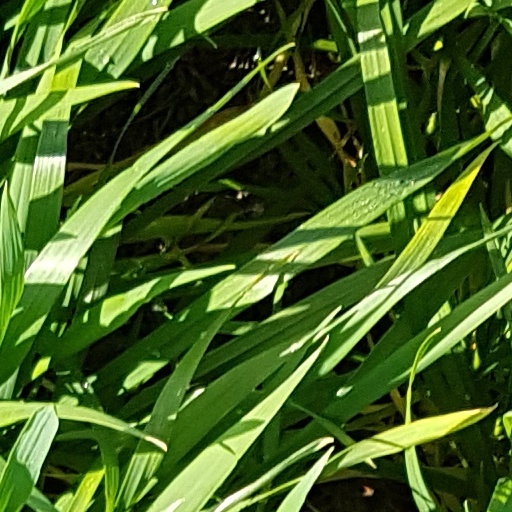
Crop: wheat